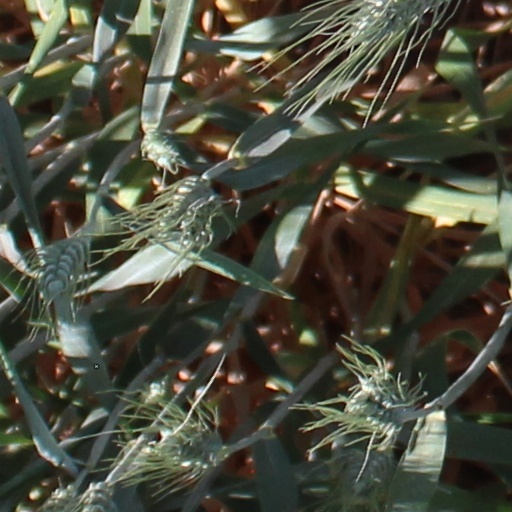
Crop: wheat